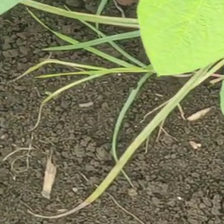
Weed species: Harali_(Cynodon_dactylon)